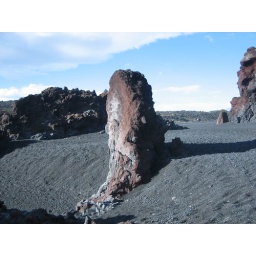
A single pillar of rock on the black beach in Snaefellsnes (Snaefellspeninsula).